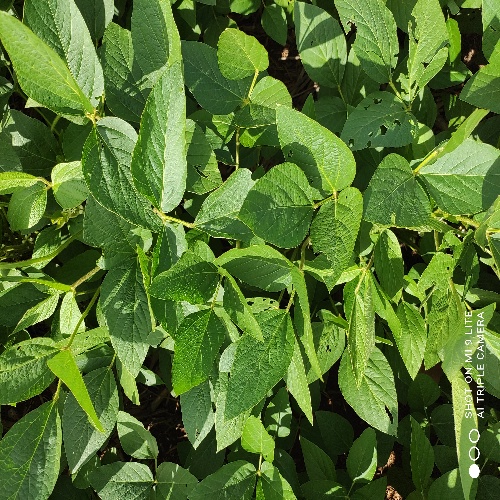
Label: Caterpillar